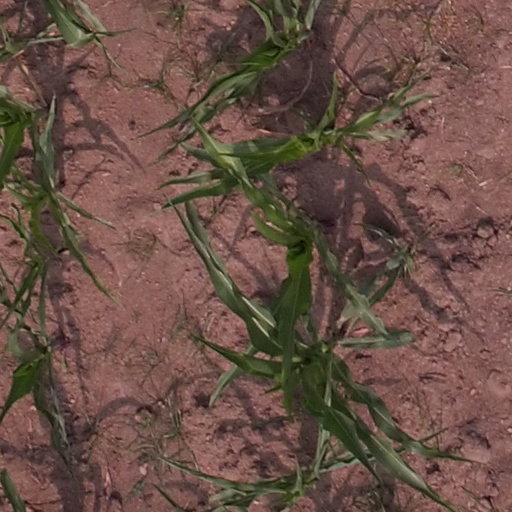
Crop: maize; corn